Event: Hurricane Matthew
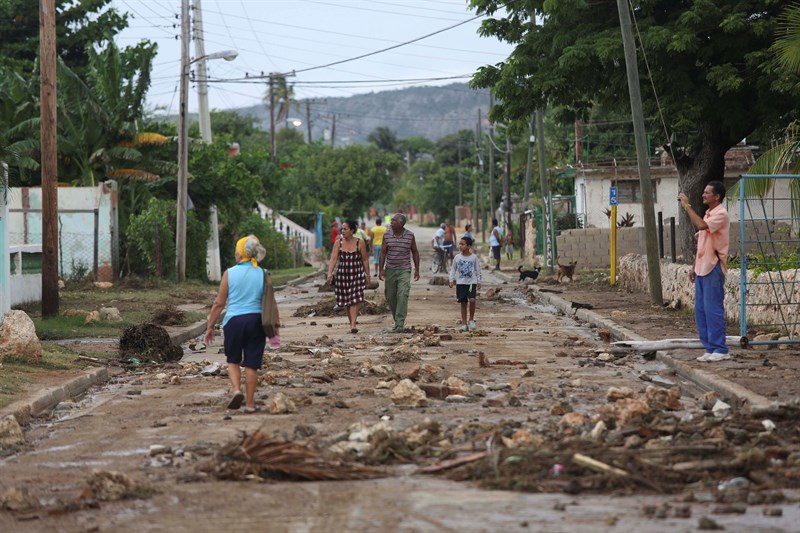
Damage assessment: damage